Mohana (community)

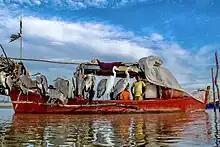
Mohana people on boathouse.

The Mohana, Mohano (singular) or Mallah, Mirbahar, Mirani, Med and Gandra (ملاح، میربحر، میراڻی), is an ancient fishermen community of Sindhi people who live in the coastal Pakistani areas of Sindh and Balochistan.